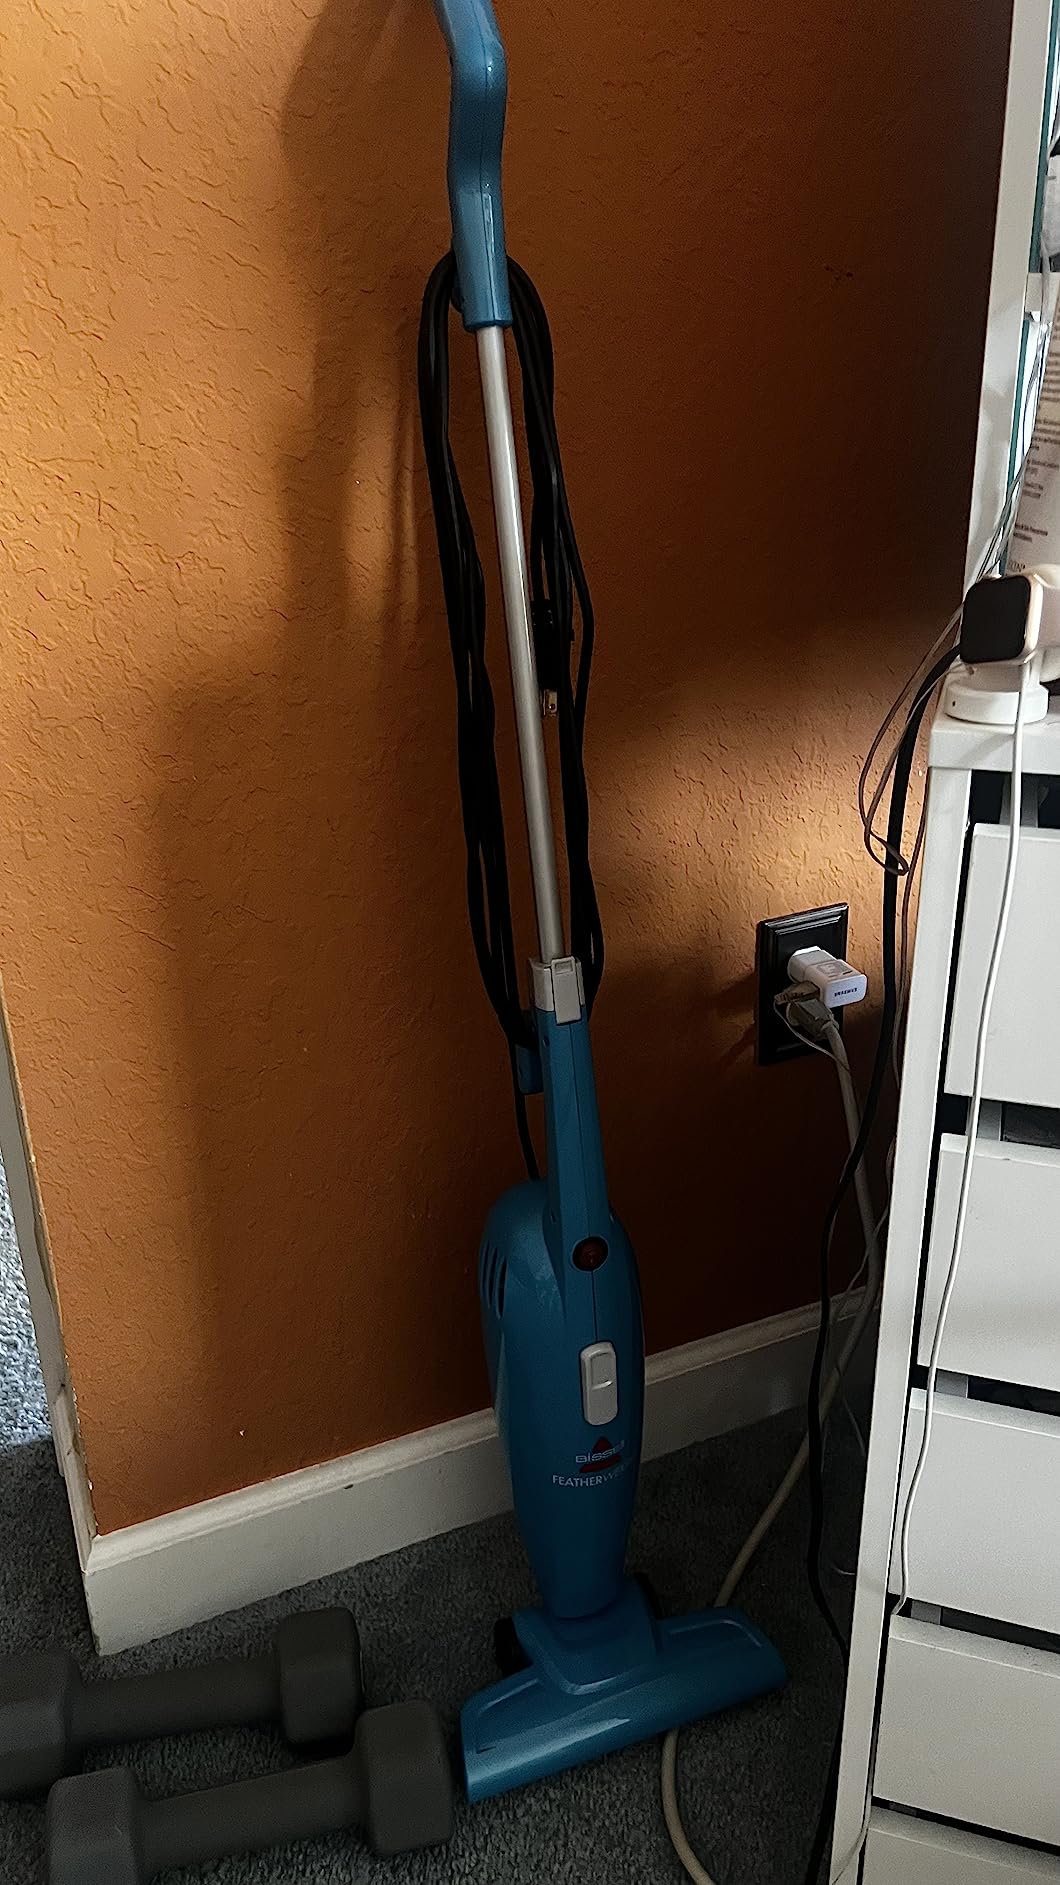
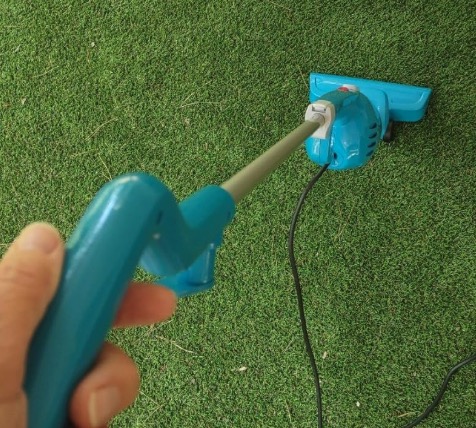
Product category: items_vacuum
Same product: yes